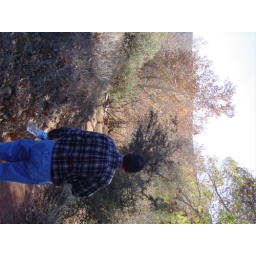
Dad on the trail in red rock park.